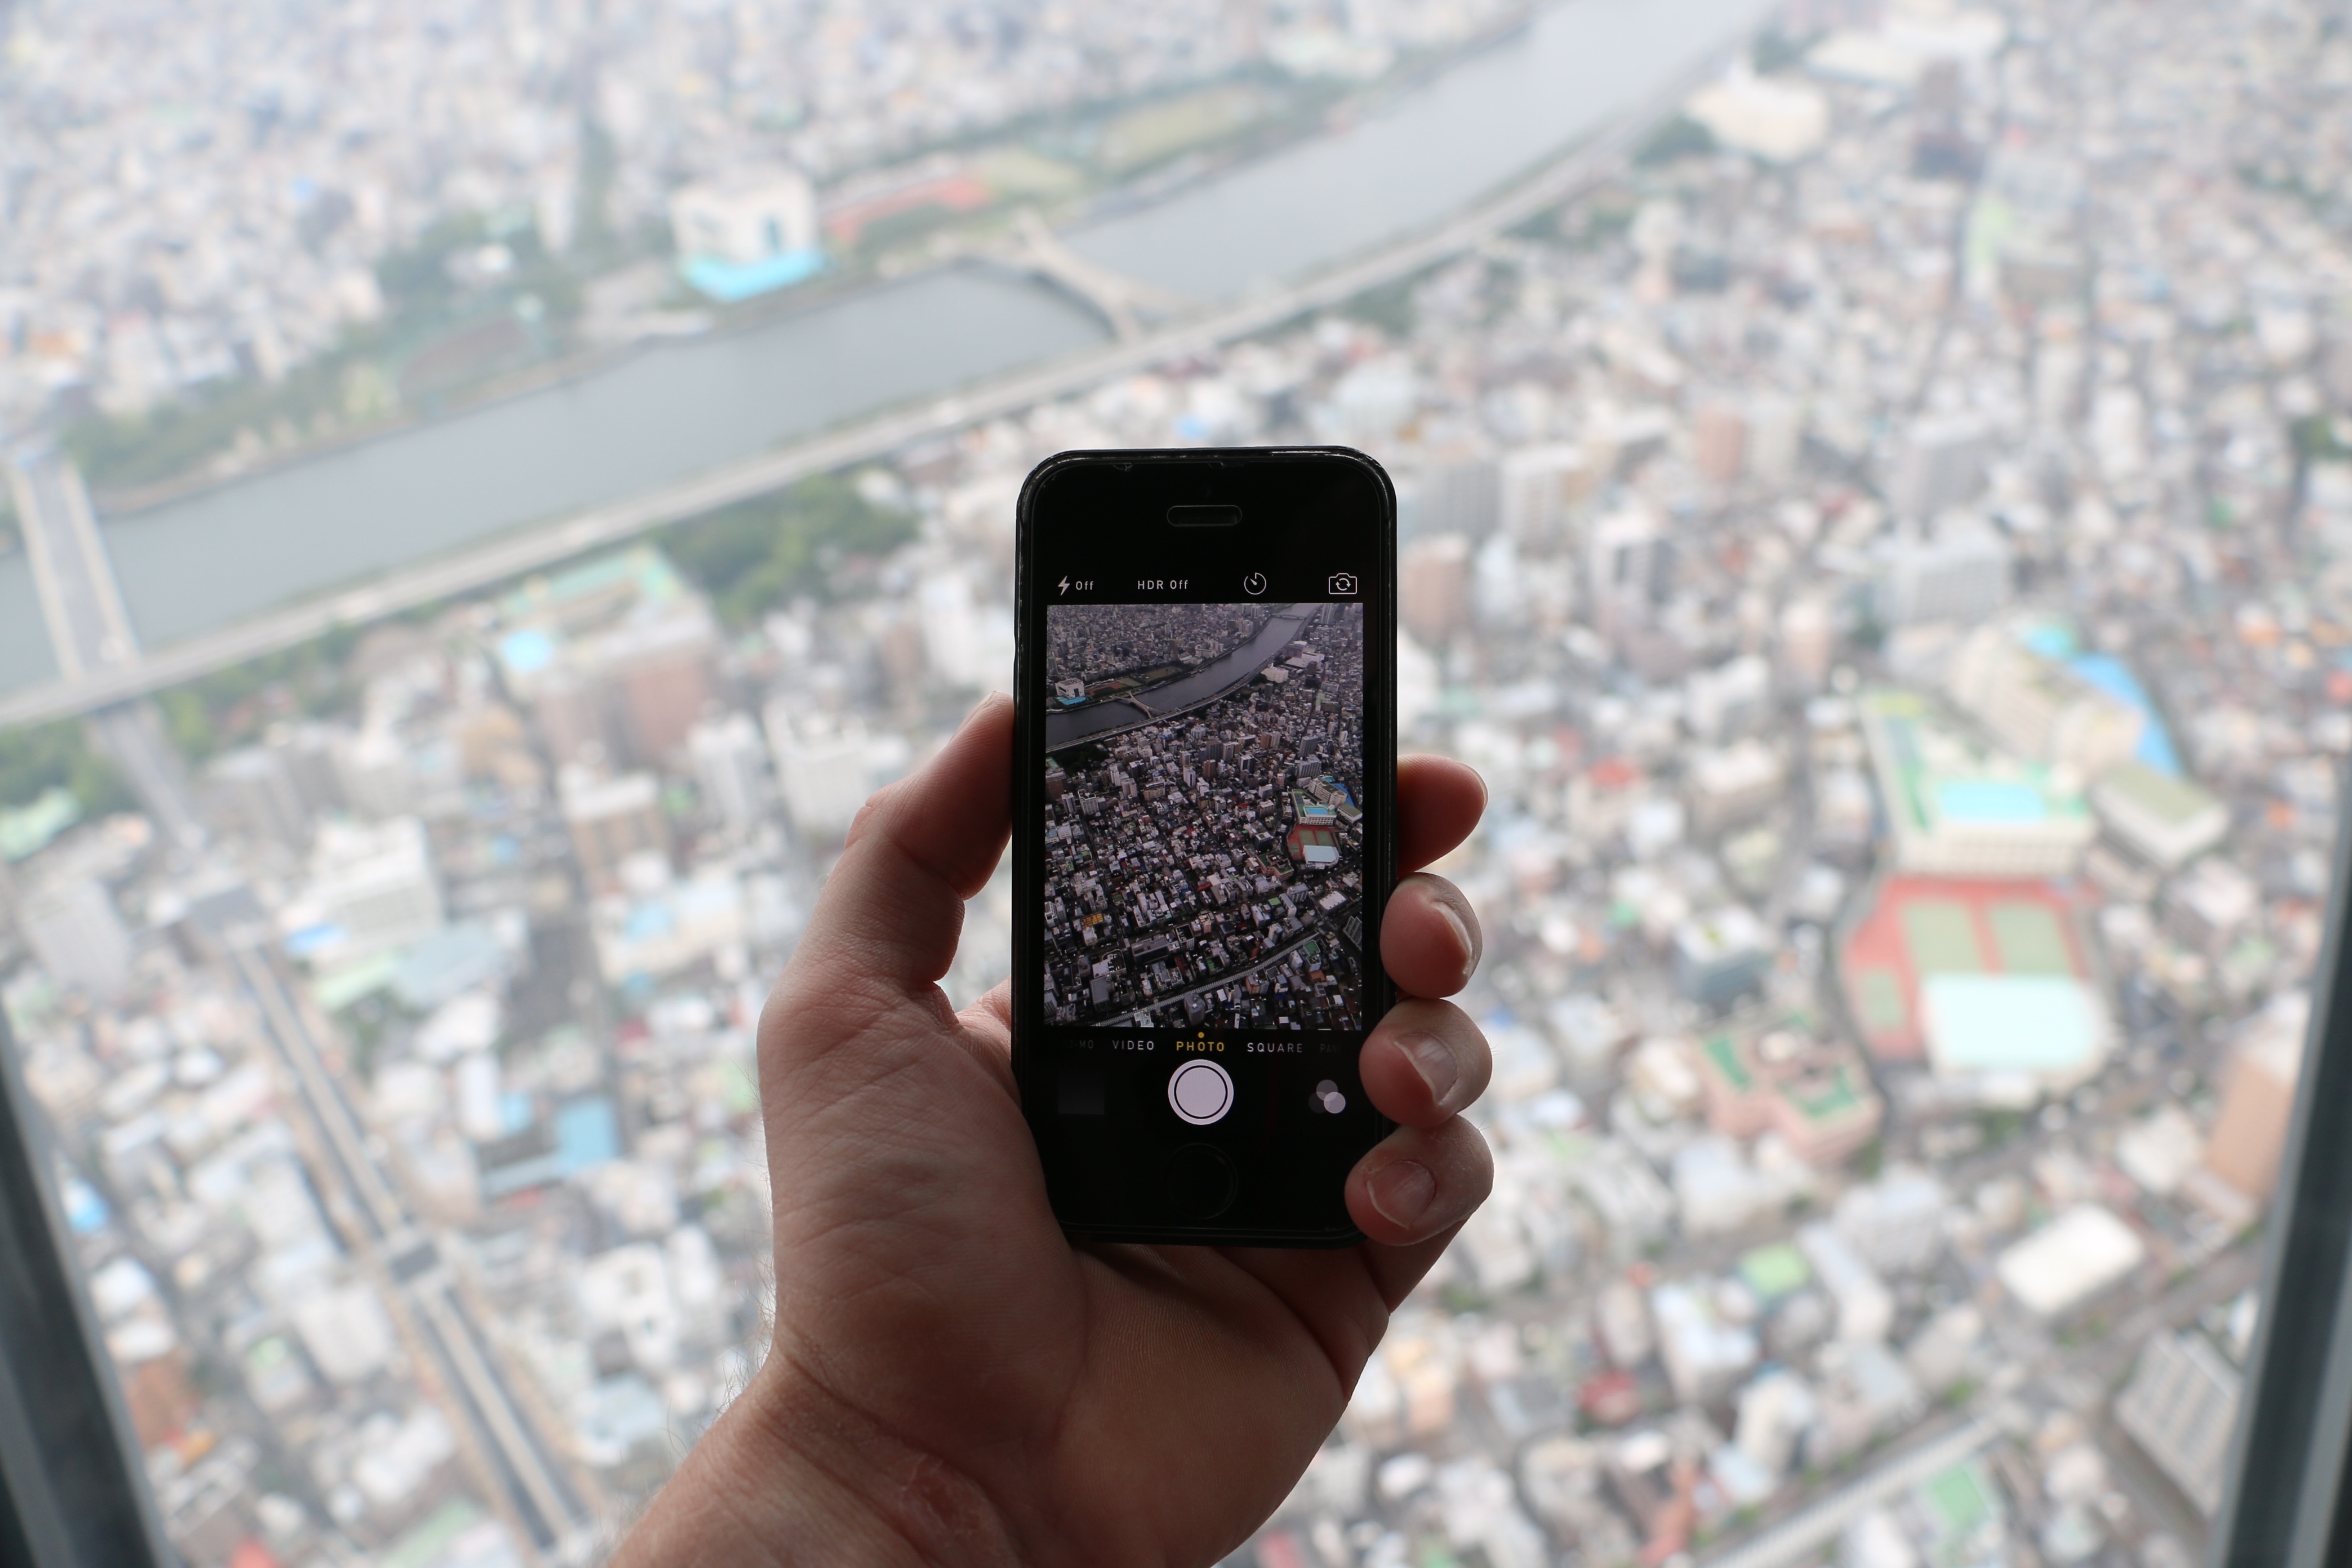
smartphone, hand, photography, gadget, mobile phone, electronics, screenshot, portable communications device